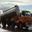
Label: truck